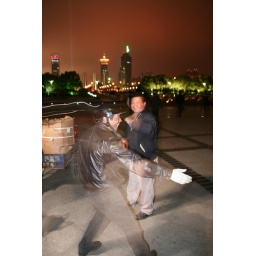
The flower seller wanted me to take his photo- but his mates kept jumping in the way